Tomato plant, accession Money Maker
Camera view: tilt-top (135 deg); turntable rotation: 210 degrees
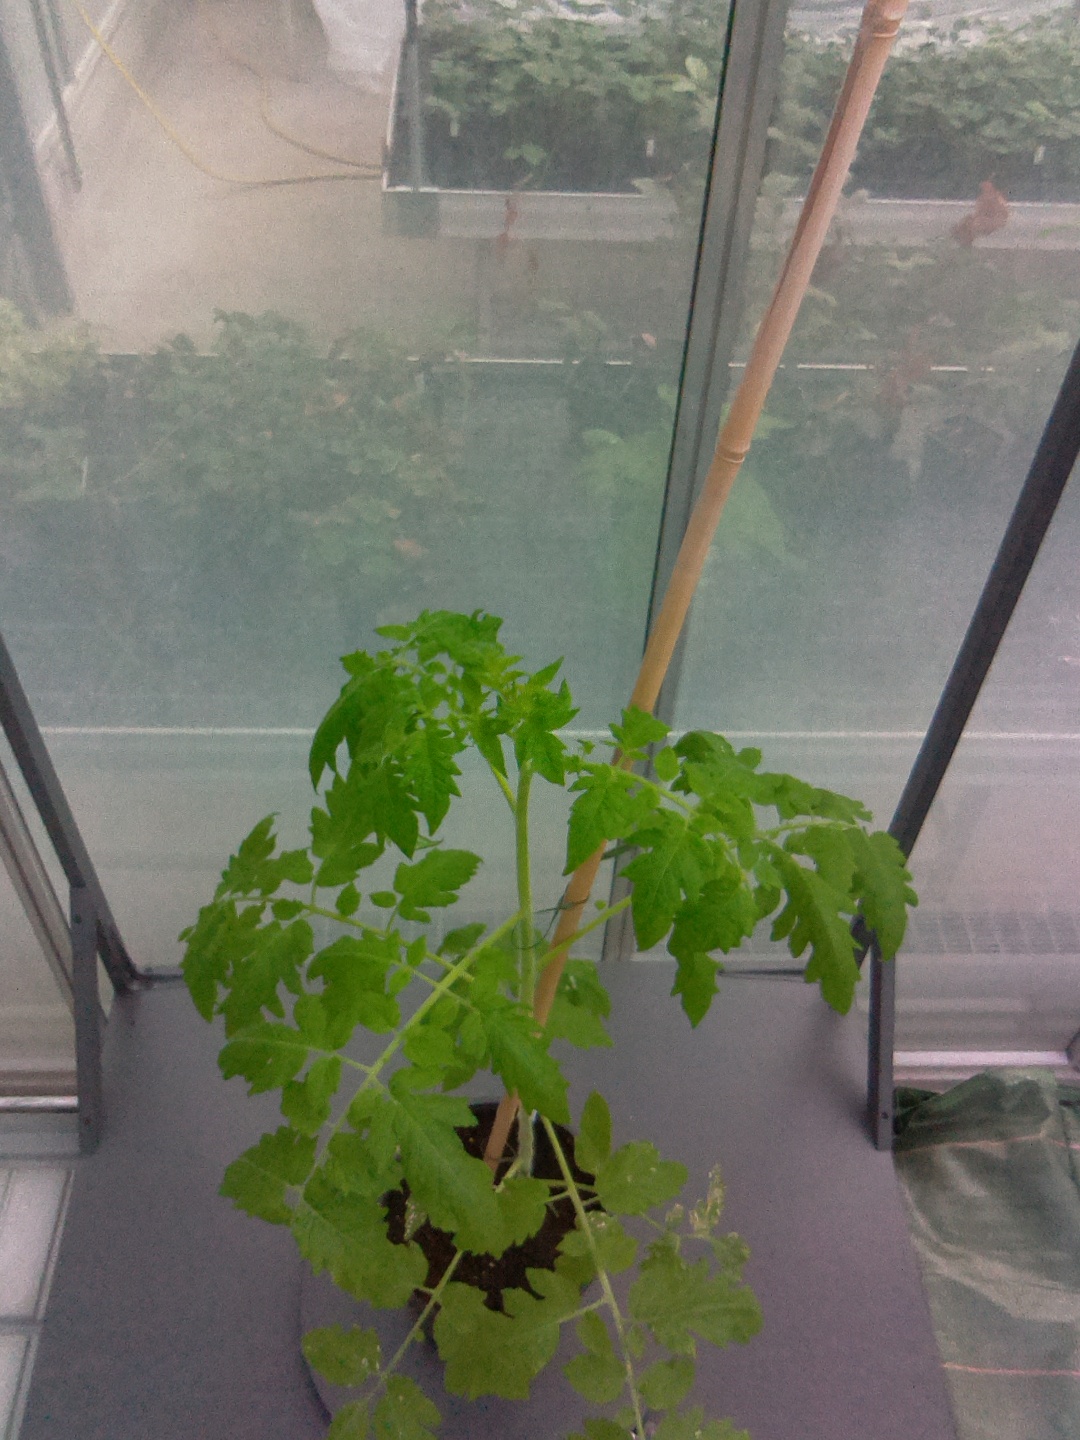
BBCH growth stage 15: 10 of true leaves visible